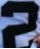
Number: 2